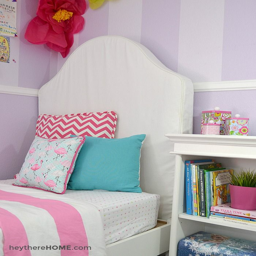
how to sew a pillow cover with piping the easy way